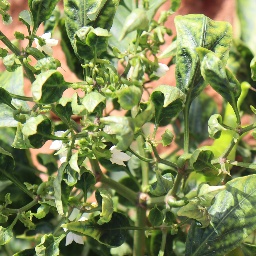
Label: mites_and_trips